KNNR

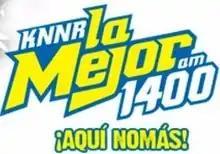
Logo as a Regional Mexican station (2013–2017)

KBDB came to air in 2000 and eventually broadcast a smooth jazz format. After two months off the air, KBDB became KNNR in 2012 with taped city hearings and for a time, "The Savage Nation", which was moved back to KKOH and later discontinued.